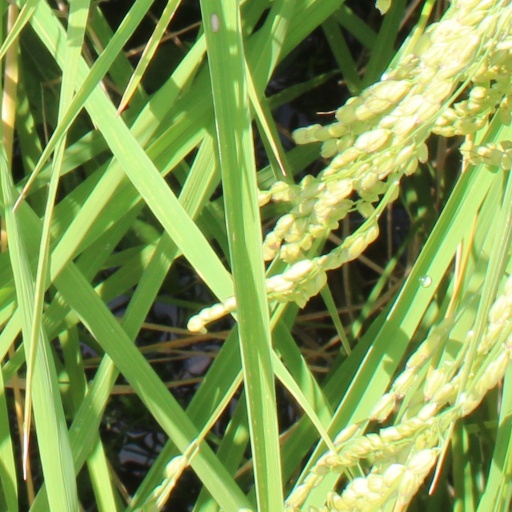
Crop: rice